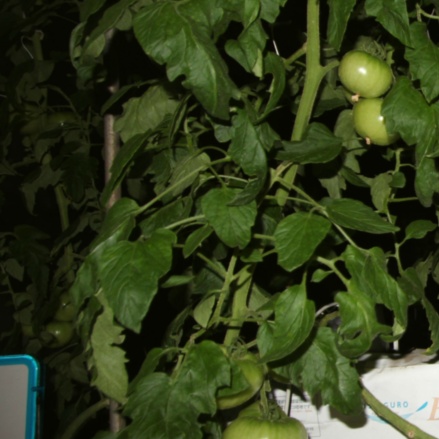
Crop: tomato